Question: Please indicate a possible affordance area of jump_skateboard that can be used for standing
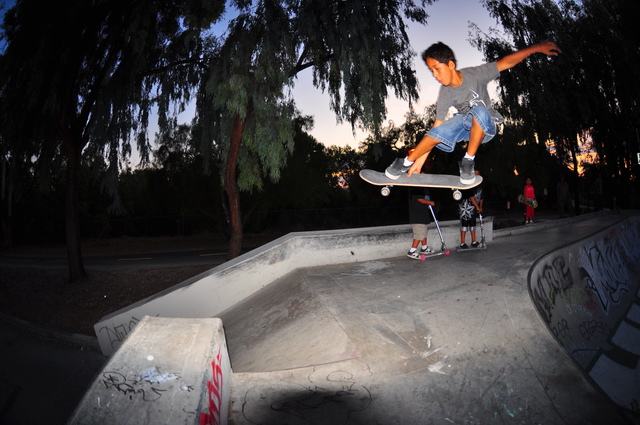
Answer: [344.086, 164.629, 490.699, 205.274]